Sallie Rochester Ford

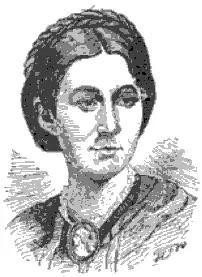

Sallie Rochester Ford (Rochester; October 1, 1828 – February 18, 1910) was an American denominational writer and newspaper editor of the long nineteenth century. She was the author of, "Grace Truman", "Mary Bunyan", "Evangel Wiseman", "Ernest Quest", "The Inebriates"; "Raids and Romance of Morgan and His Men", and "The Life of Rochester Ford". She assisted her husband in the editing and publishing of the "Christian Repository", a Baptist monthly for almost half a century. Ford was a leading author of the Baptist denomination, and a subtle and effective interpreter of its tenets.